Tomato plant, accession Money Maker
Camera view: tilt-top (135 deg); turntable rotation: 180 degrees
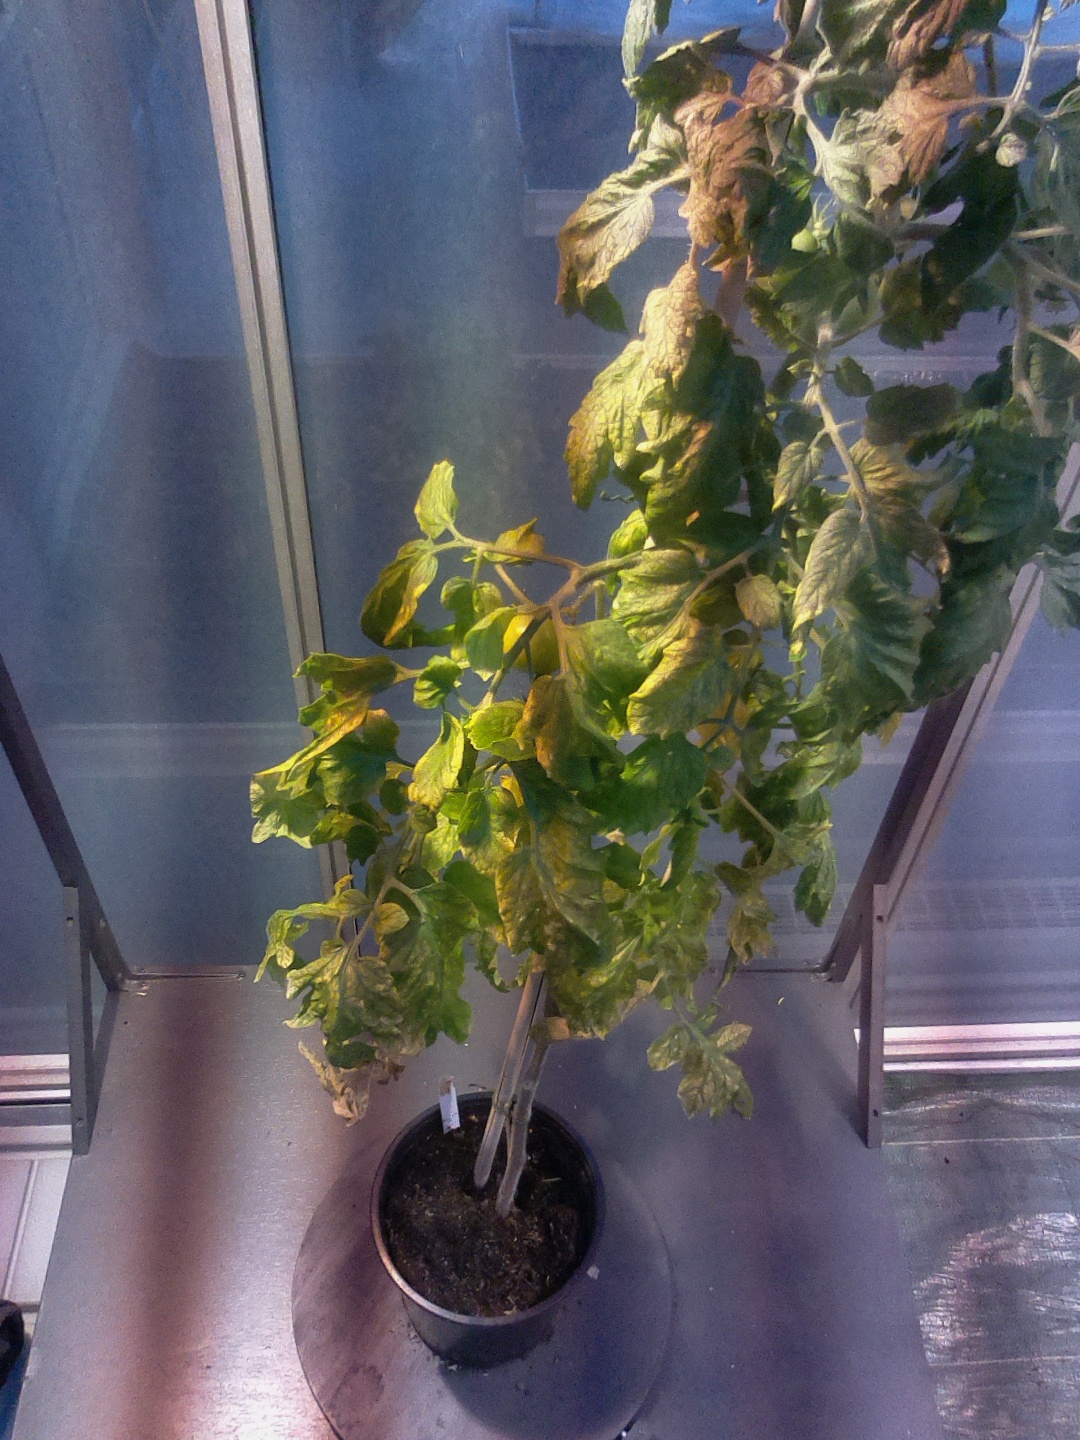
BBCH growth stage 77: 70%-80% of final fruit size